Southern strategy

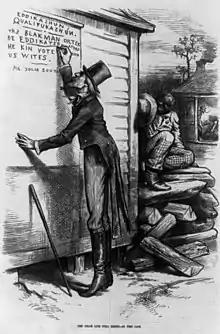
Editorial cartoon by Thomas Nast from the January 18, 1879 issue of "Harper's Weekly" criticizing the use of literacy tests. It shows "Mr. Solid South" writing on the wall: "Eddikashun qualifukashun. The Blak man orter be eddikated afore he kin vote with us Wites." The Republican Nast often satirized the Democratic Party by caricaturing its adherents as poor, ignorant, and violent.

After 1890, the white Democrats used a variety of tactics to reduce voting by African Americans and poor whites. The rise of primaries in the electoral system allowed for the 15th Amendment to be circumvented using a white primary. Winning the Democratic primary was tantamount to winning the election during the period of the solid south. From 1890 to 1908, the white Democratic legislatures in every Southern state enacted new constitutions or amendments with provisions to disenfranchise most blacks and tens of thousands of poor whites. Provisions required payment of poll taxes, complicated residency, literacy tests and other requirements which were subjectively applied against blacks. As blacks lost their vote, the Republican Party lost its ability to effectively compete in the South.